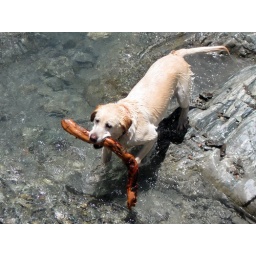
This dog was an excellent swimmer, often swimming against the rapid current to bring back his stick.